Philodemic Society

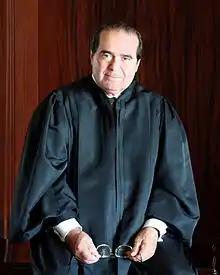
Associate Justice of the Supreme Court Antonin Scalia was a member of the Philodemic Society during the 1950s

Every year, early in the fall semester, the Philodemic holds the annual Hamilton Homecoming Debate that invites alumni of the Society to return to campus and relive their days as undergraduates in the Society. The event is cherished by members both graduated and undergraduate as it gives them a chance to reconnect with old friends and see how the Society has progressed as an organization since leaving campus. It also represents an important opportunity for members of the Society to network with and learn from graduated peers who can offer their invaluable insights, opinions and experience of life after college.